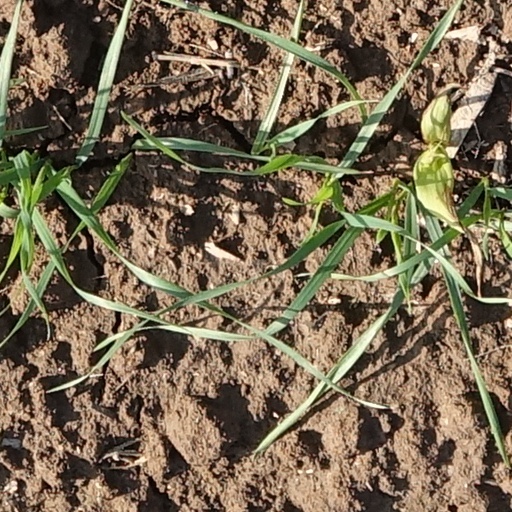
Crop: wheat